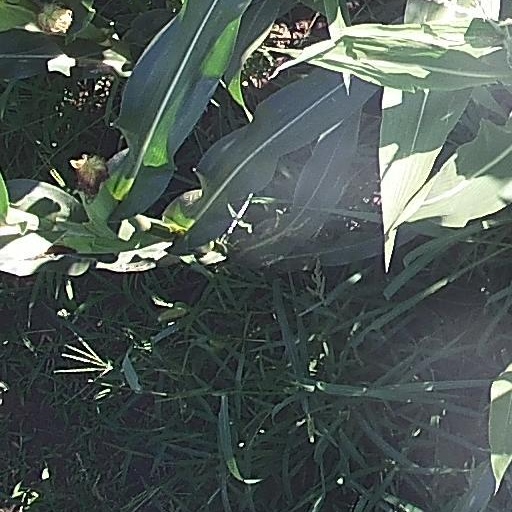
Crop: maize; corn